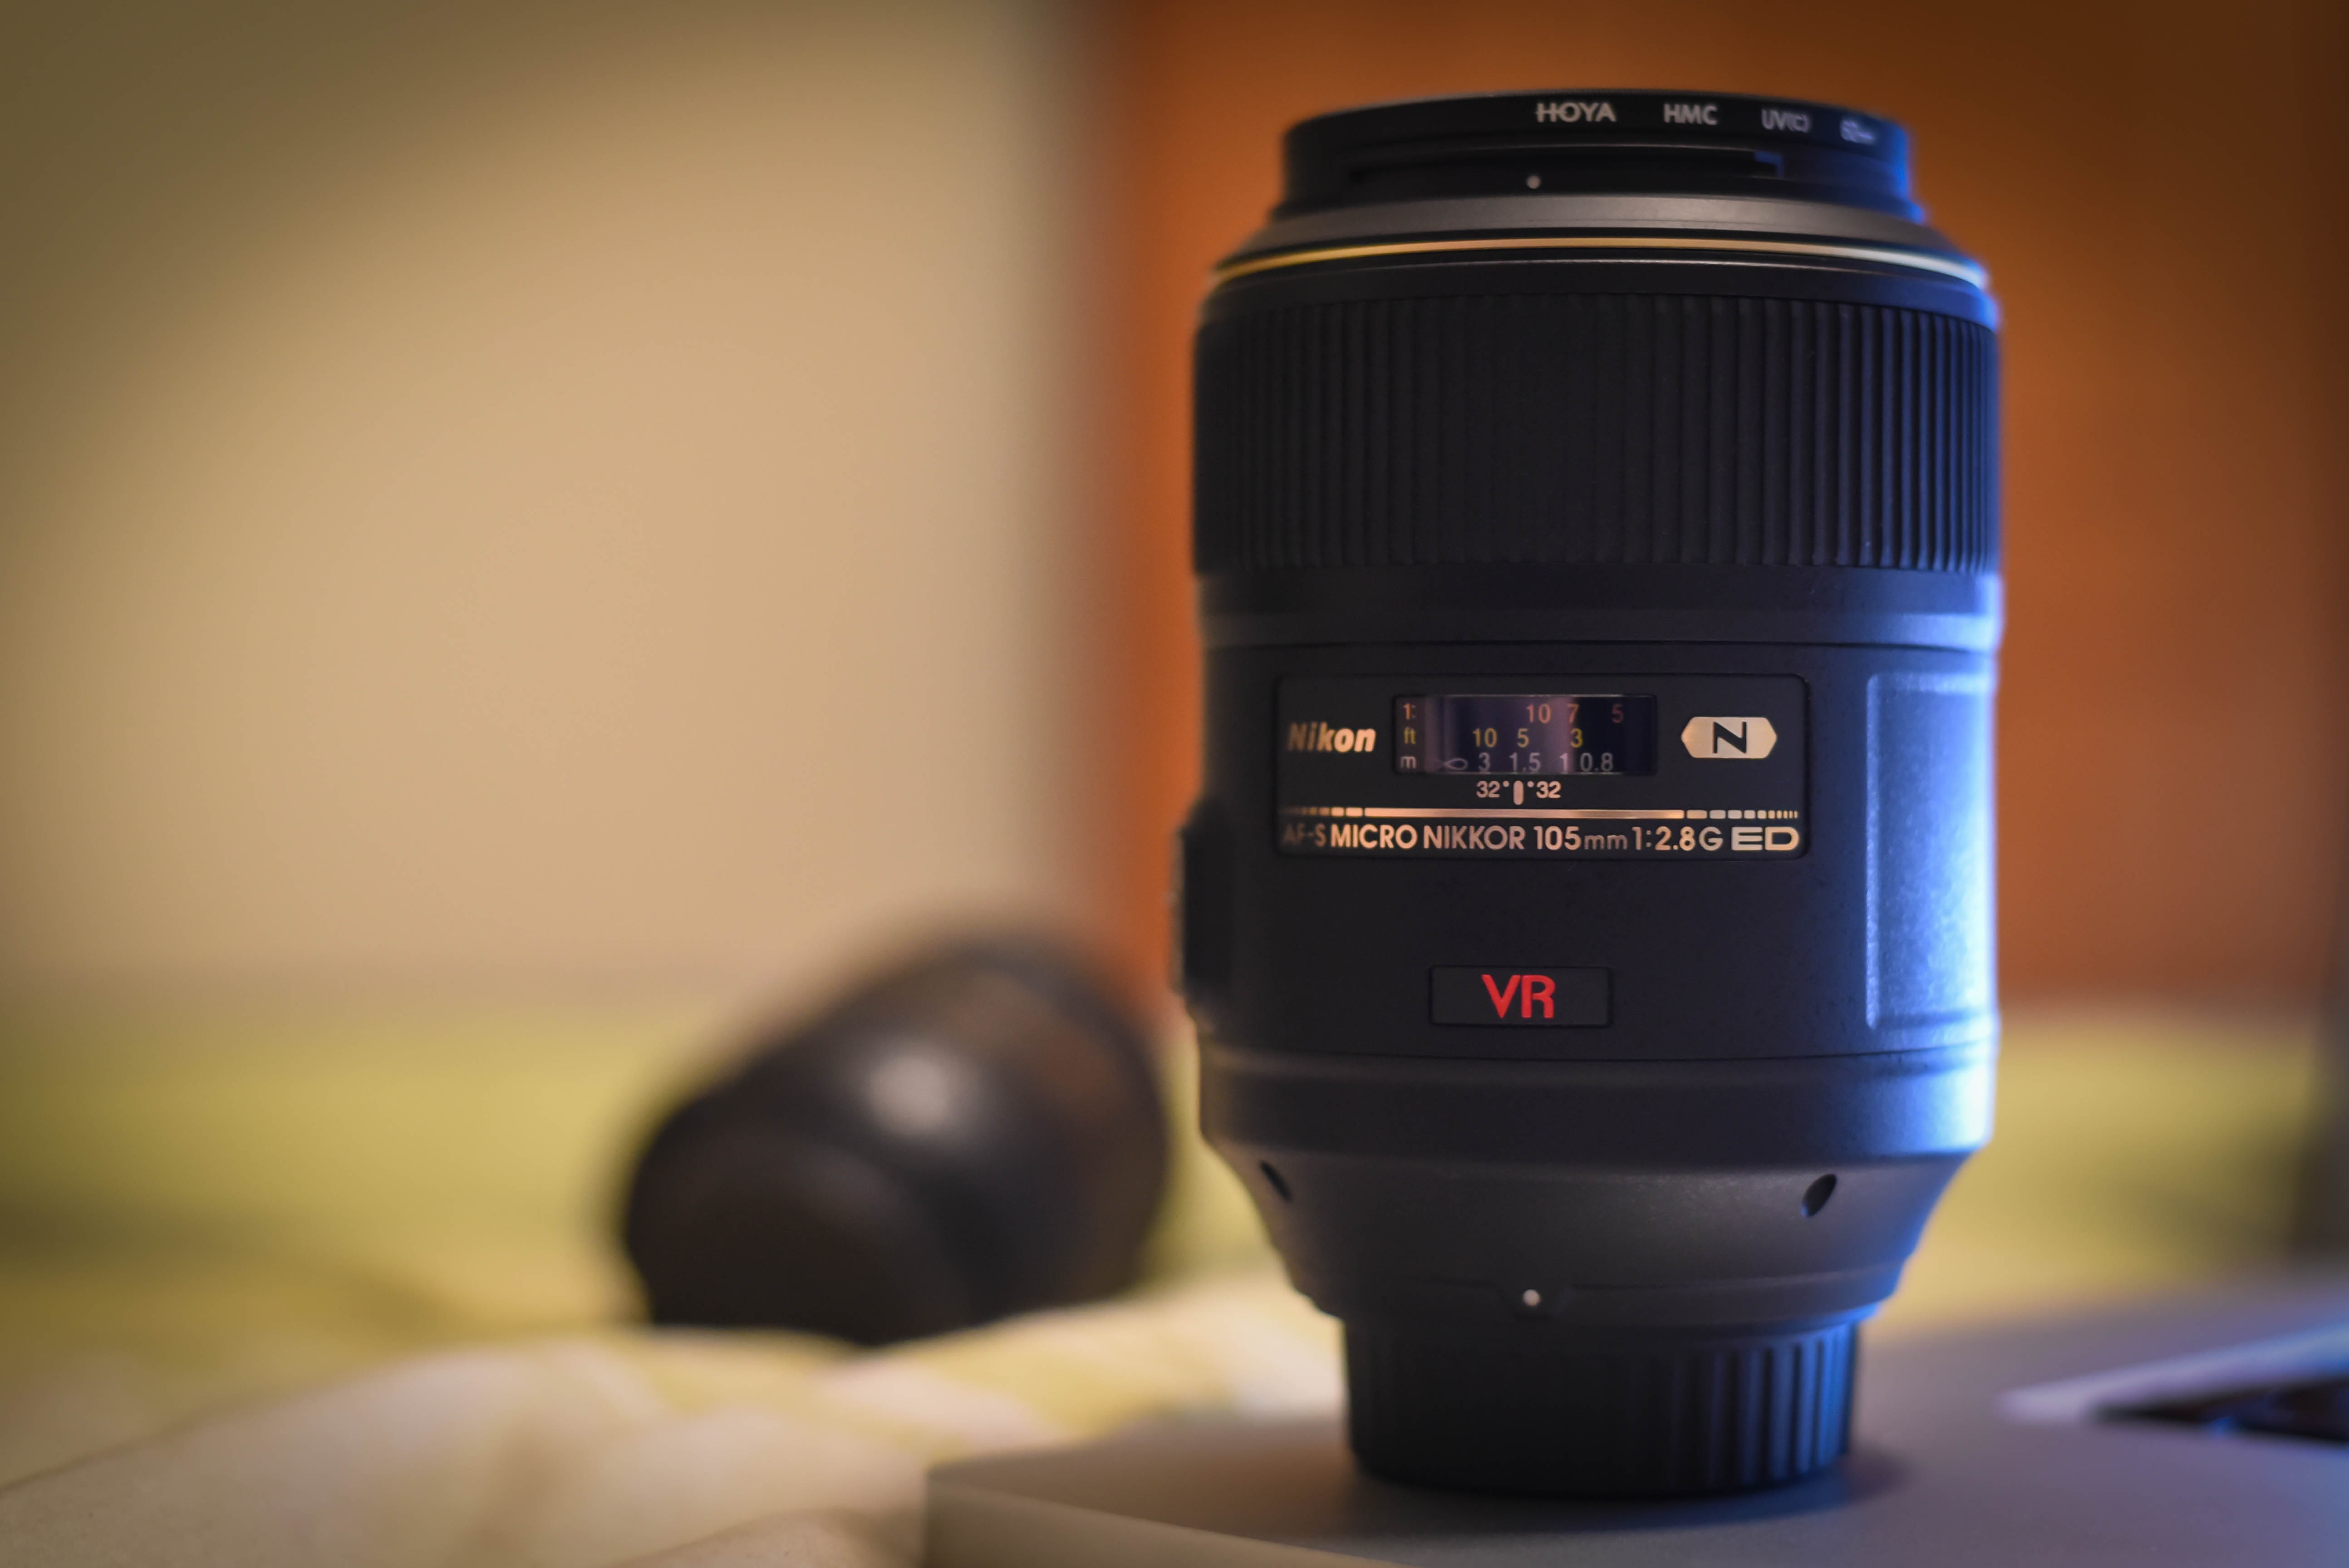
technology, camera, photography, lens, equipment, macro, shutter, product, reflex camera, digital, zoom, camera lens, aperture, photographic, optical, digital slr, single lens reflex camera, cameras optics